Ismail Isakov

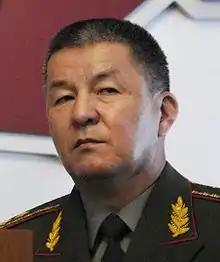
Isakov in 2017

Ismail Isakovich Isakov (born 11 June 1950) is a Kyrgyz politician and a Lieutenant General in the Armed Forces of the Republic of Kyrgyzstan.